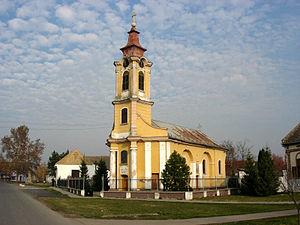
Bački Brestovac est une localité de Serbie située dans la province autonome de Voïvodine. Elle fait partie de la municipalité d'Odžaci dans le district de Bačka occidentale. Au recensement de 2011, elle comptait 2 821 habitants.
L'éparchie de Bačka est une éparchie, c'est-à-dire une circonscription de l'Église orthodoxe serbe. Elle a son siège à Novi Sad, la capitale de la province autonome de Voïvodine, en Serbie. À sa tête se trouve l'évêque Irinej.
Les monuments culturels protégés constituent une catégorie de monuments de Serbie inscrits sur une liste de monuments bénéficiant de la protection de l'État. Il s'agit d'une troisième catégorie de monuments protégés classés, par leur importance, après les monuments culturels d'importance exceptionnelle et les monuments culturels de grande importance.